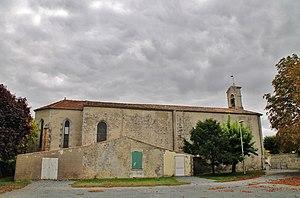
Les églises de la Charente-Maritime présentent une grande diversité, d'une commune à une autre, et se distinguent par des styles et des périodes de construction différentes. De nombreux édifices témoignent cependant de l'épanouissement, aux XIᵉ et XIIᵉ siècles d'une forme d'art roman spécifique, appelée art roman saintongeais, caractérisée par une simplicité des formes et un décor sculpté, souvent très riche.